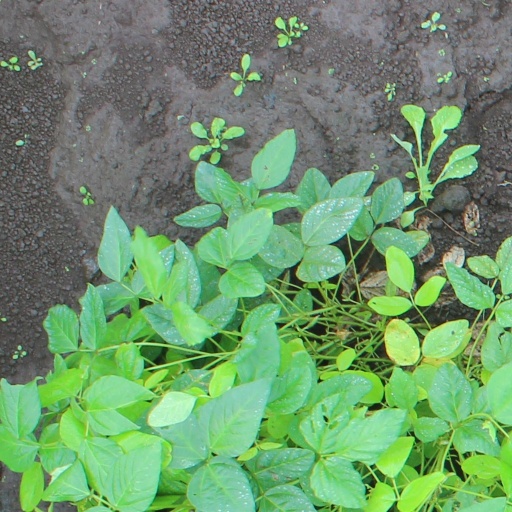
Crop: soybean